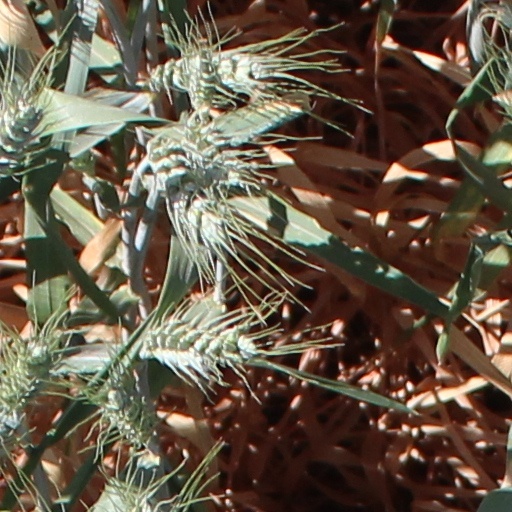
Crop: wheat